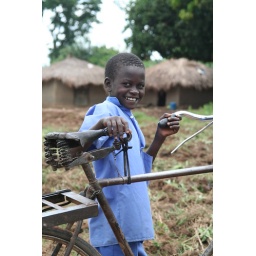
boy with bike in northern uganda